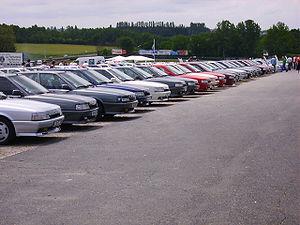
La Renault 21 est une voiture construite par Renault de 1986 à 1995 à Sandouville, à Envigado et à Valladolid.